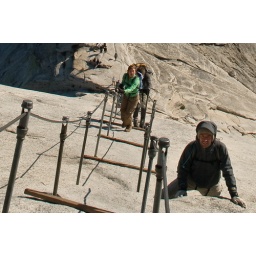
Half Dome trip with CHAOS. That girl in green has a funny look... (by Marek Jakubowski)